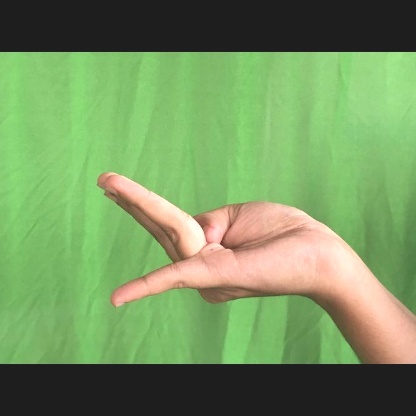
Mudra: Chaturam